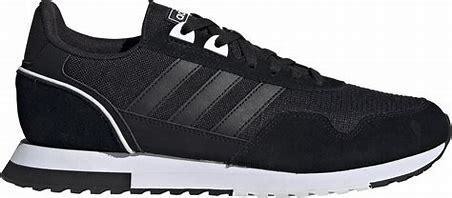
Brand: Adidas
Model: 8K 2020